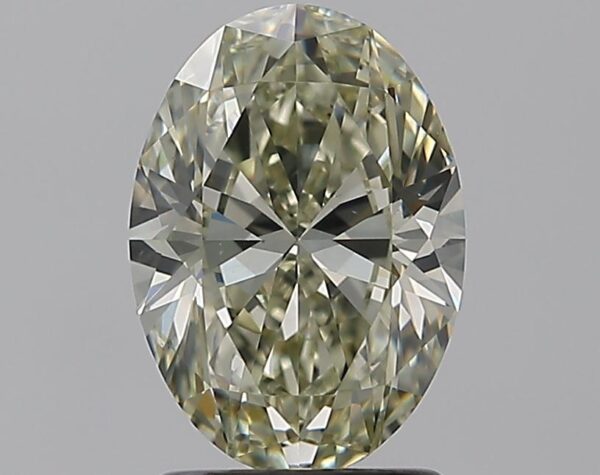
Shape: oval
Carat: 1.7
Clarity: VS2
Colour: N
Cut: EX
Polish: EX
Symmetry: EX
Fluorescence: N
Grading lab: GIA
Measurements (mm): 9.31 x 6.62 x 4.1